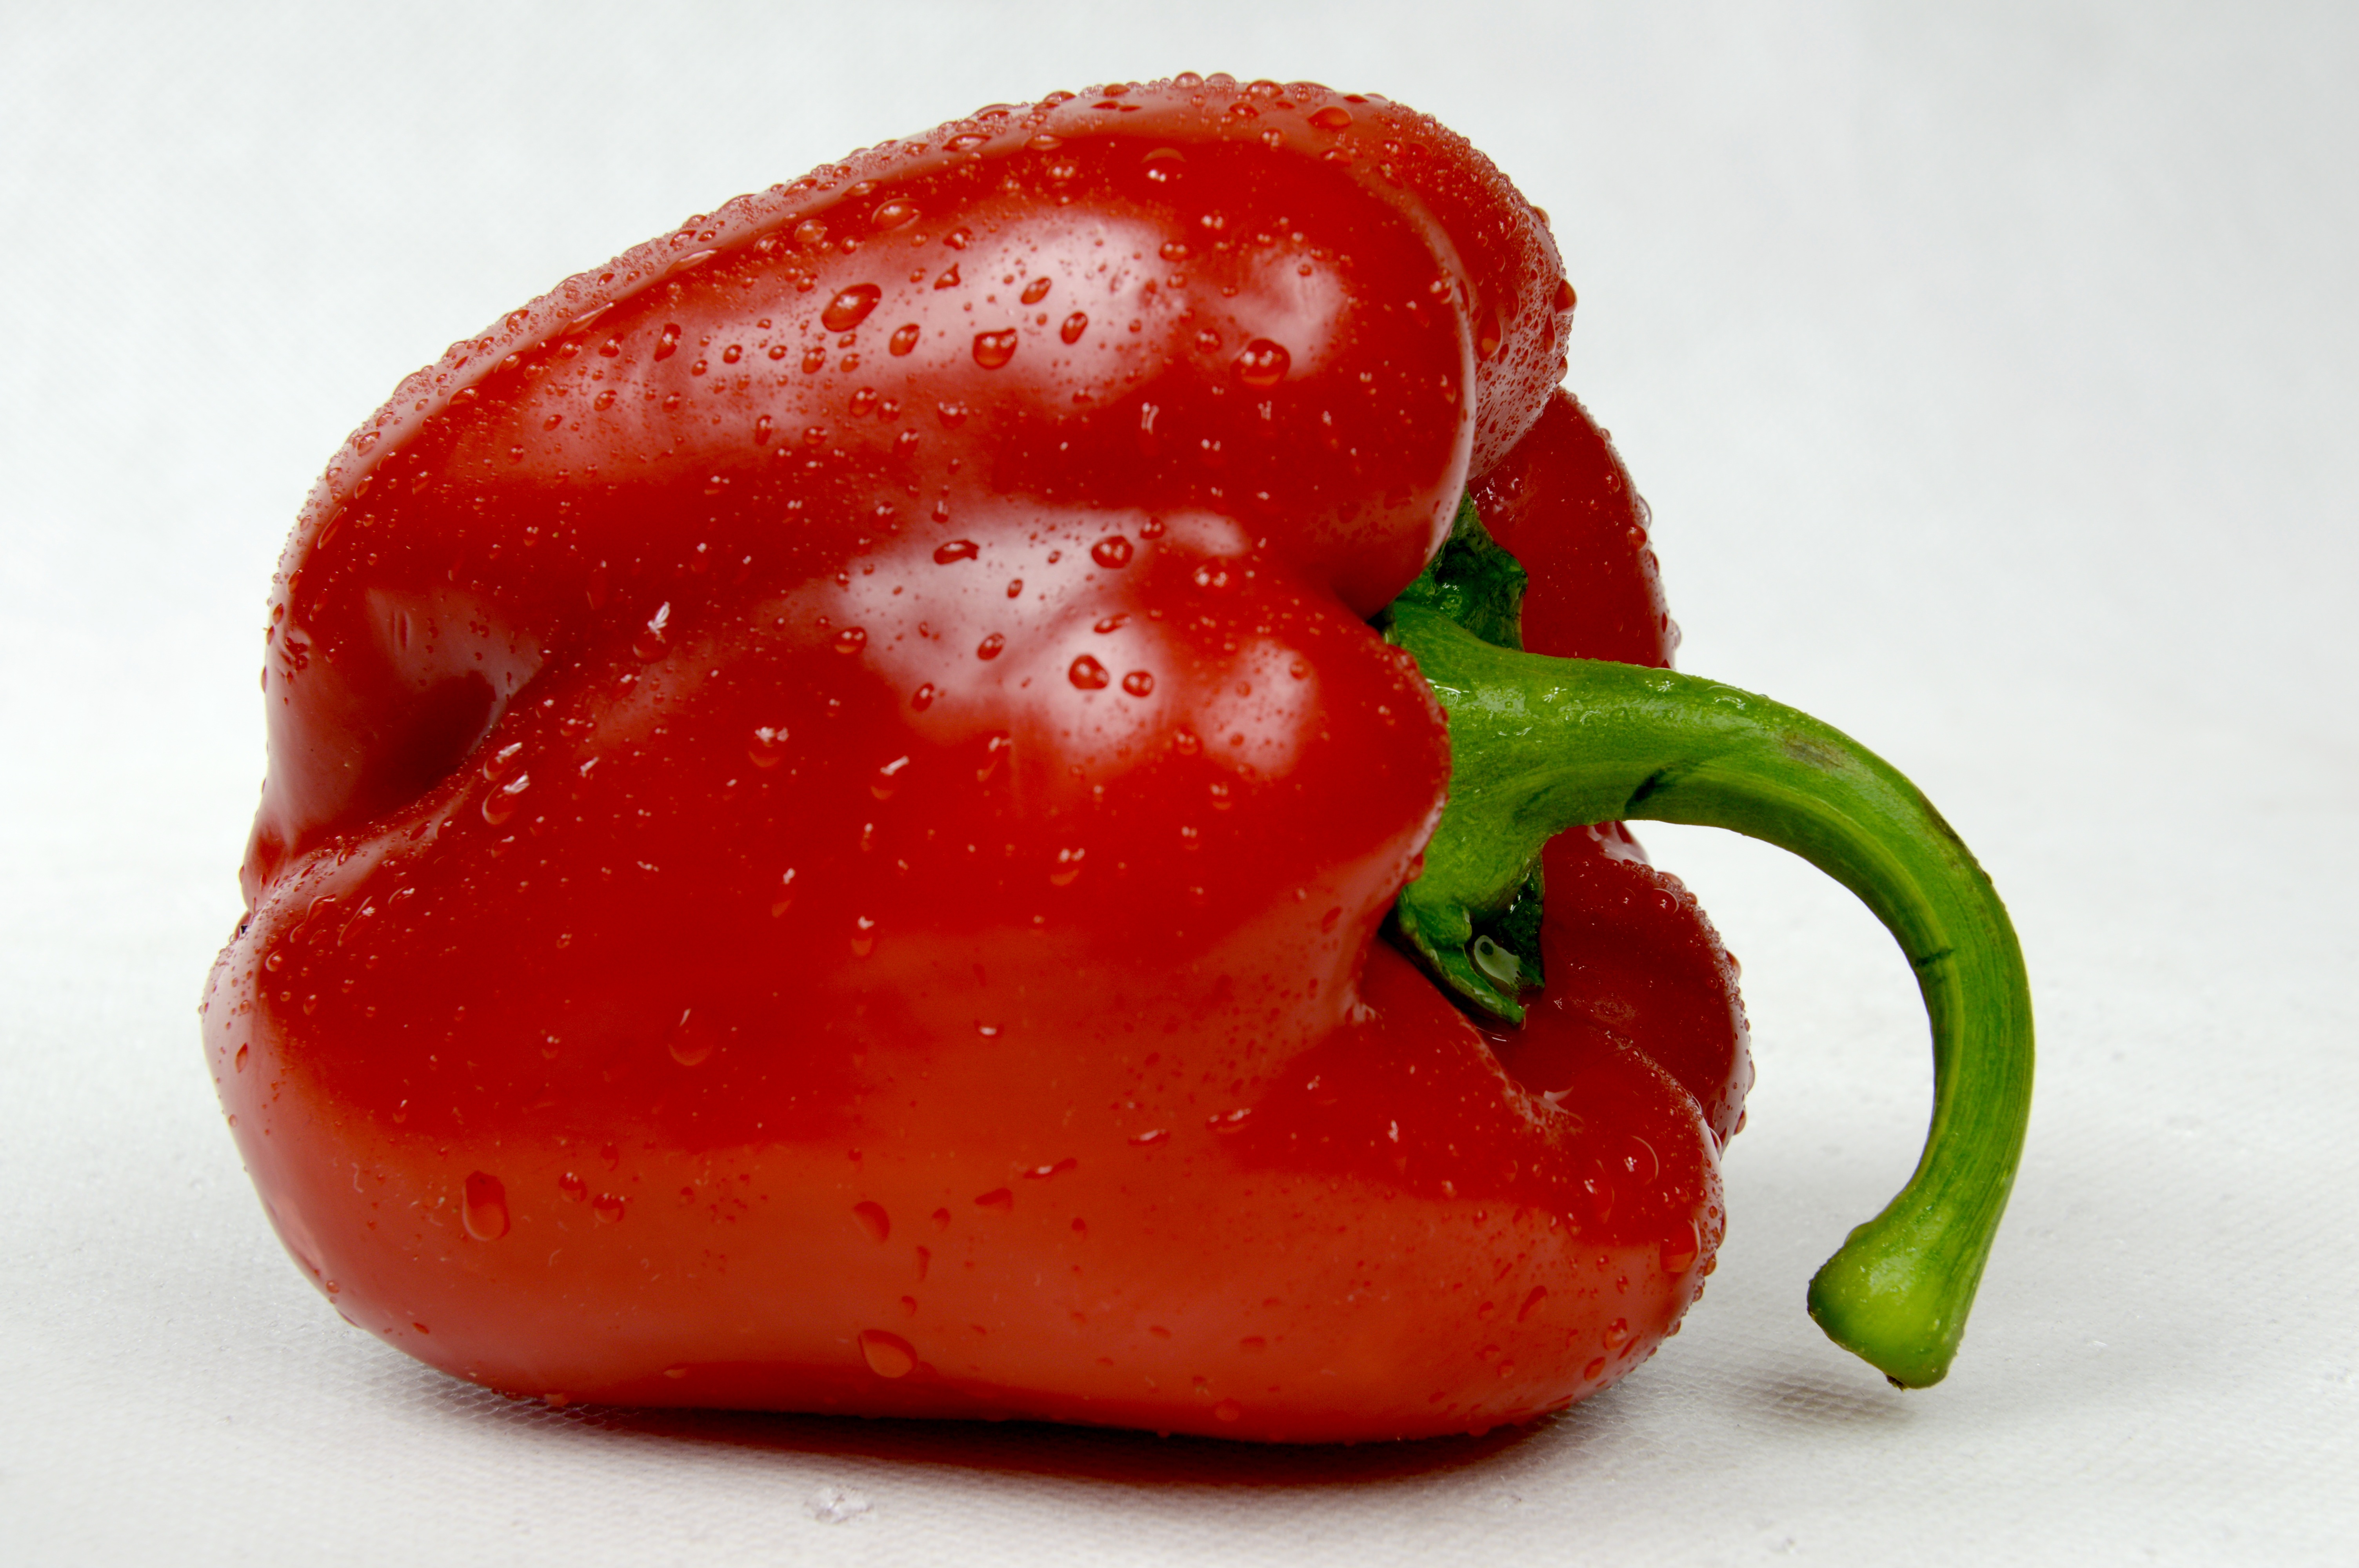
plant, fruit, food, red, produce, vegetable, fresh, closeup, tomato, eating, peppers, bell pepper, red pepper, paprika, the freshness, sweet peppers, firm, flowering plant, the cultivation of, the richness of, chili pepper, land plant, potato and tomato genus, peperoncini, bell peppers and chili peppers, pimiento